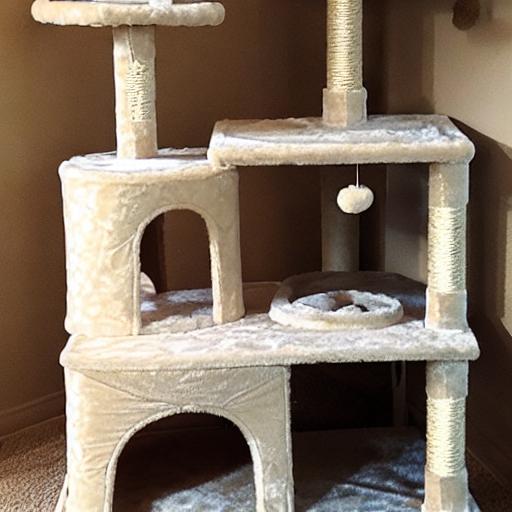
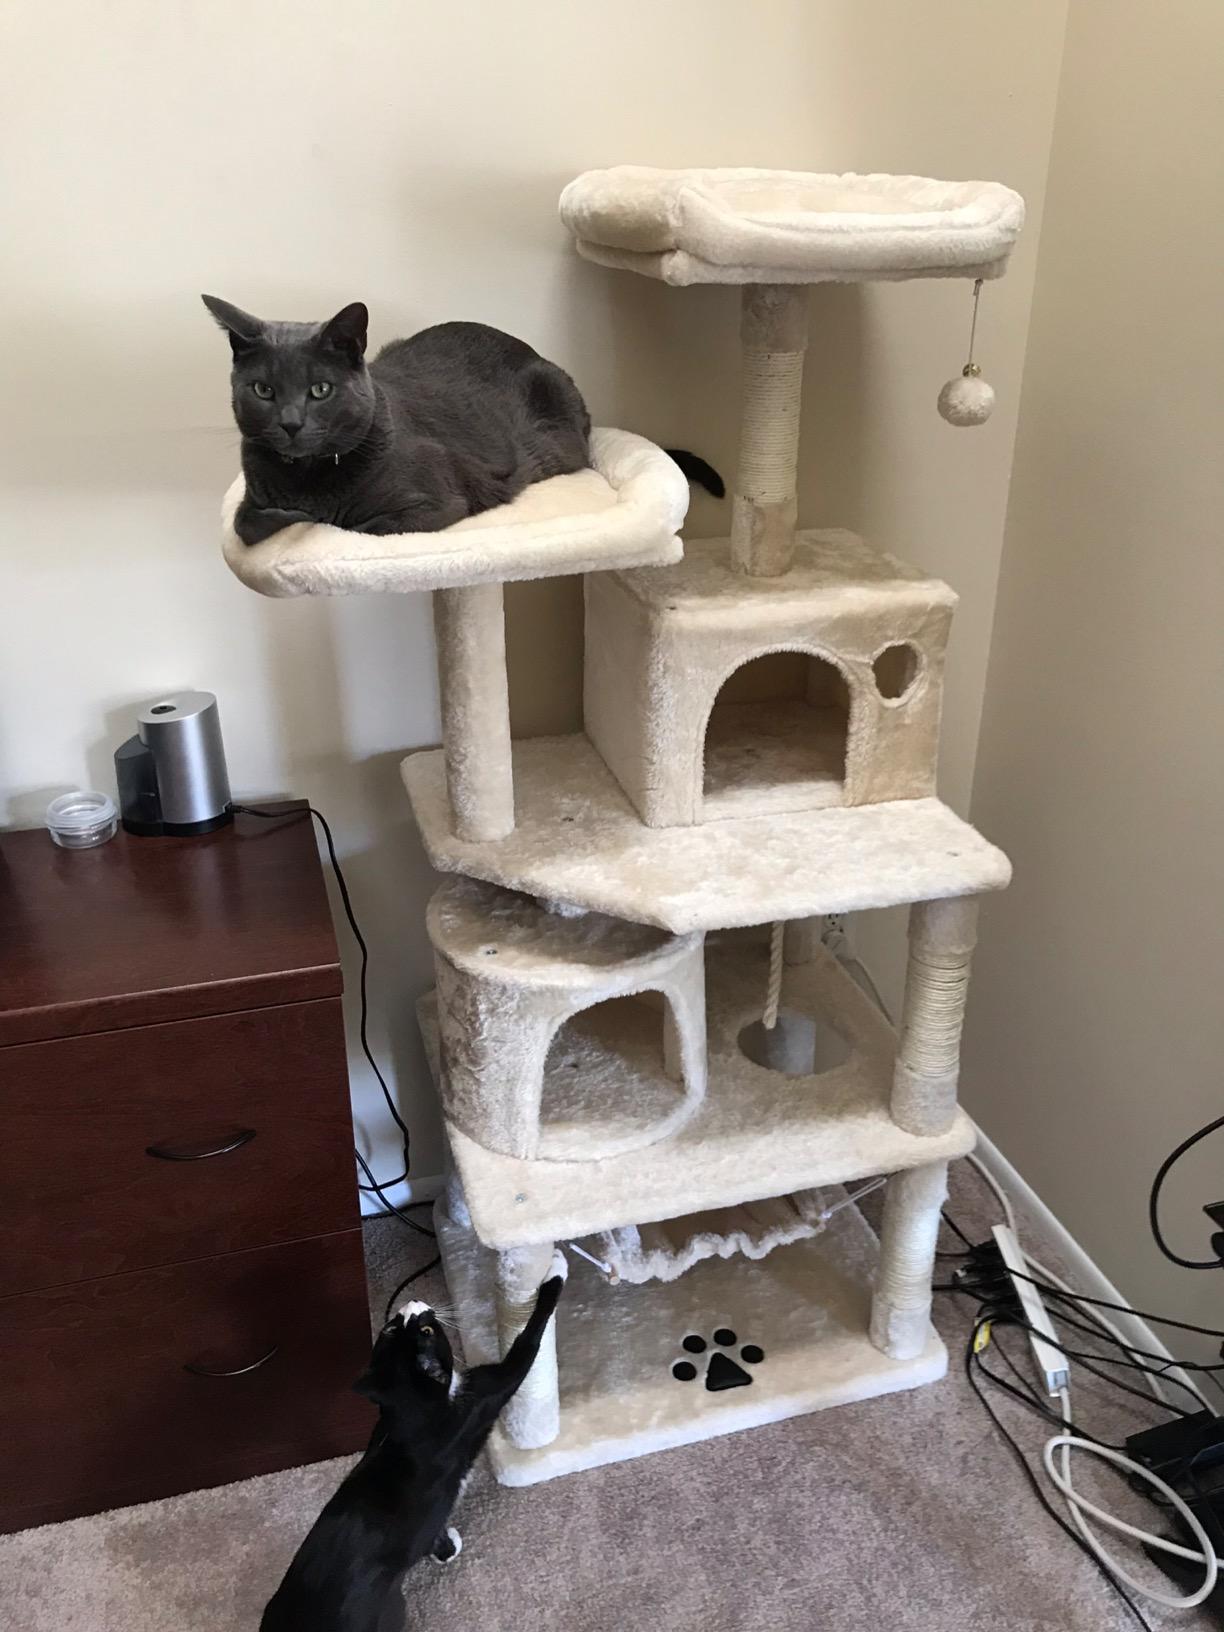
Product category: items_cat tree
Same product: no